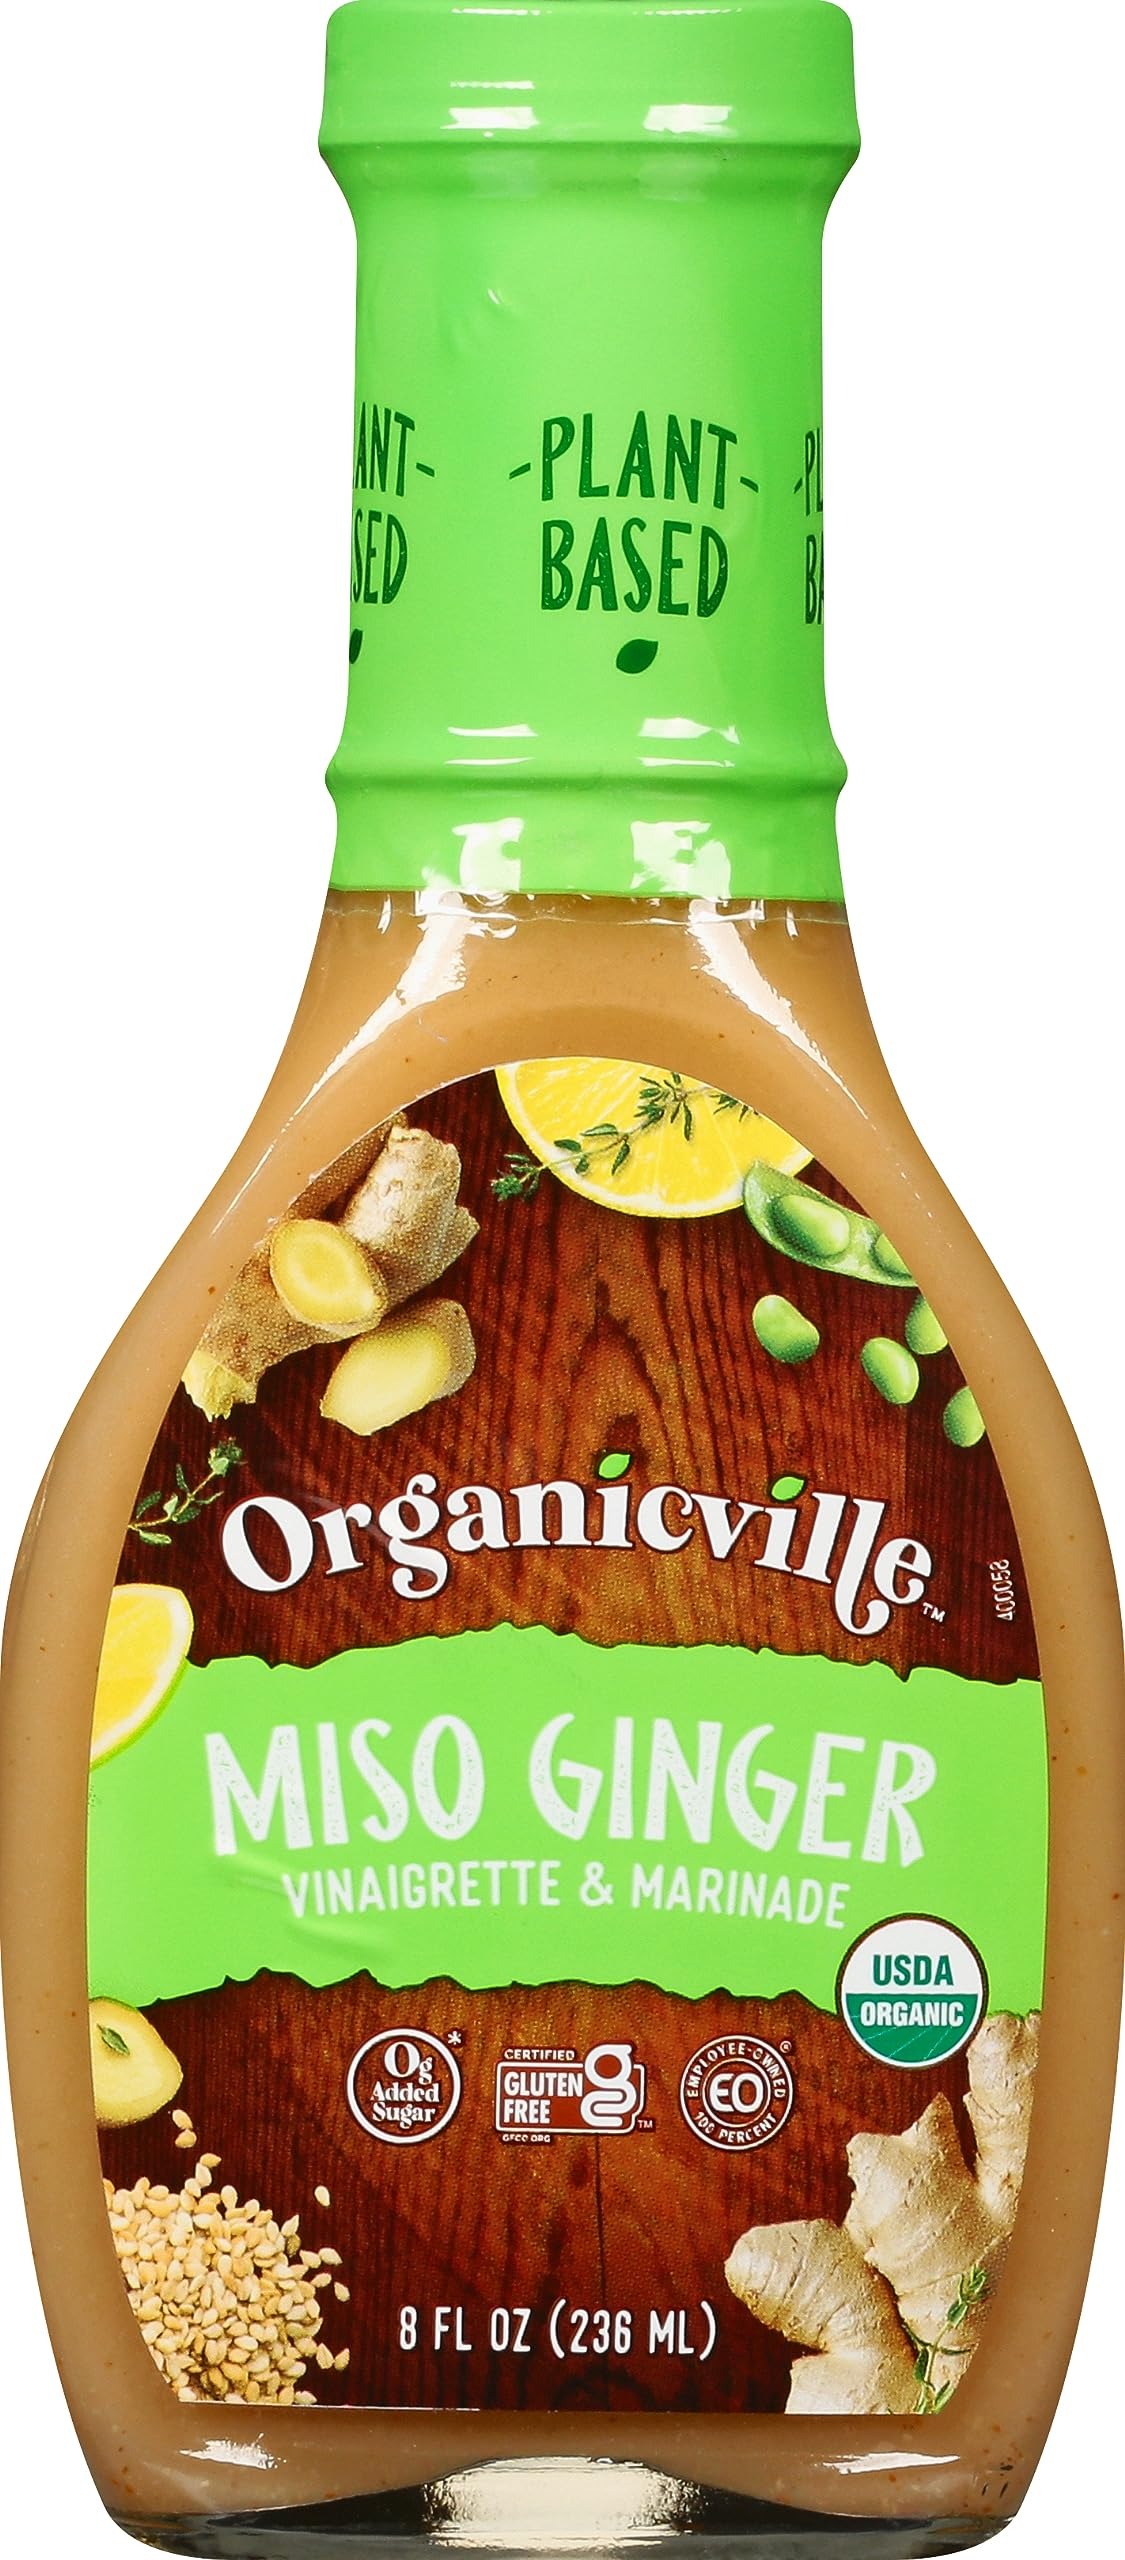
Item Name: Organicville Miso Ginger Vinaigrette & Marinade - Asian Dressings, Miso Vinaigrette, Ginger Dressing, Gluten Free, 0g Added Sugar, Keto, Japanese Ginger Salad Dressing - 8 oz
Bullet Point 1: A DRESSING FOR EVERYONE - This Miso Ginger dressing is not only USDA Organic, but also has 0g Added sugar and is certified Gluten Free! Great to share with your friends and family
Bullet Point 2: JAPANESE-INSPIRED - Zesty, with savory miso, this Japanese-inspired vegan dressing has all the umami flavor making it the perfect addition to tofu or veggies
Bullet Point 3: ORGANIC FOR EVERYONE - Organicville dressings are always Organic, Dairy Free, Gluten Free, Plant Based, and Vegan. We also offer Keto Friendly options as well
Bullet Point 4: EASY TO ENJOY - To preserve quality and taste, Organicville Dressings must be refrigerated after opening
Bullet Point 5: ABOUT US - Organicville believes the choice to eat organic should be available to everyone, through our offerings we empower people to eat organic without limits
Value: 8.0
Unit: oz

Price: 28.48